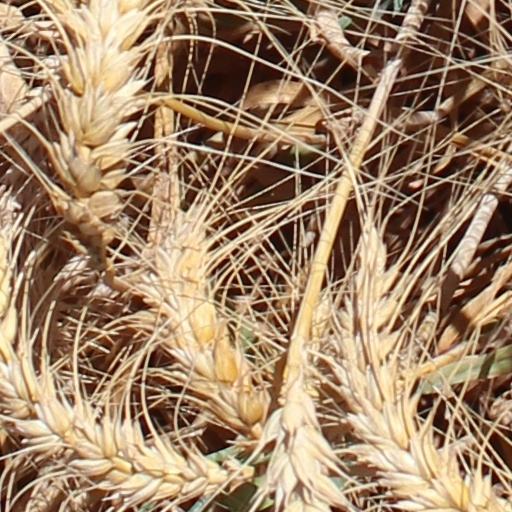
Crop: wheat